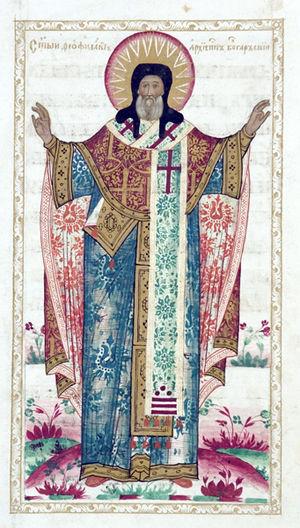
La présente liste ne se veut pas exhaustive. Elle se propose de mentionner un choix de saints parmi les plus vénérés par l'Église orthodoxe selon les dates du calendrier grégorien. Les dates du calendrier julien sont les mêmes mais correspondent, dans le calendrier grégorien, à une date postérieure de 13 jours. Elle les classe par collège, selon une logique qui prévaut lors de la composition du programme iconographique destiné à décorer les murs d'une église. Quelques saints peuvent figurer dans deux collèges différents.
Théophylacte d’Ohrid, aussi connu sous le nom de Théophylacte d’Achride ou Théophylacte de Bulgarie, de son nom de famille Théophylacte Héphaistos, né vers le milieu du XIᵉ siècle, vraisemblablement en Eubée, et mort vers 1108 ou 1126 en Bulgarie, fut archevêque d'Ohrid et théologien.